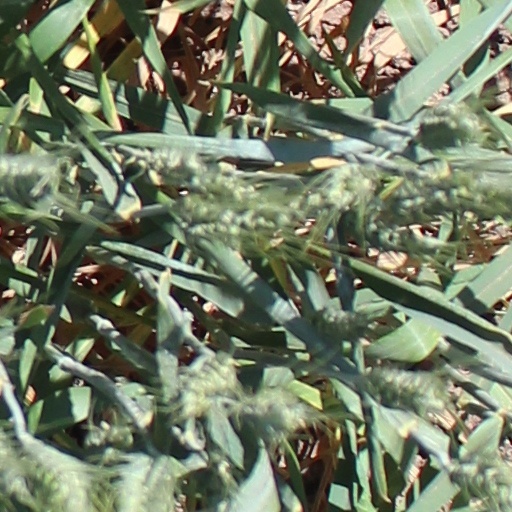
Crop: wheat